Camille Saint-Saëns

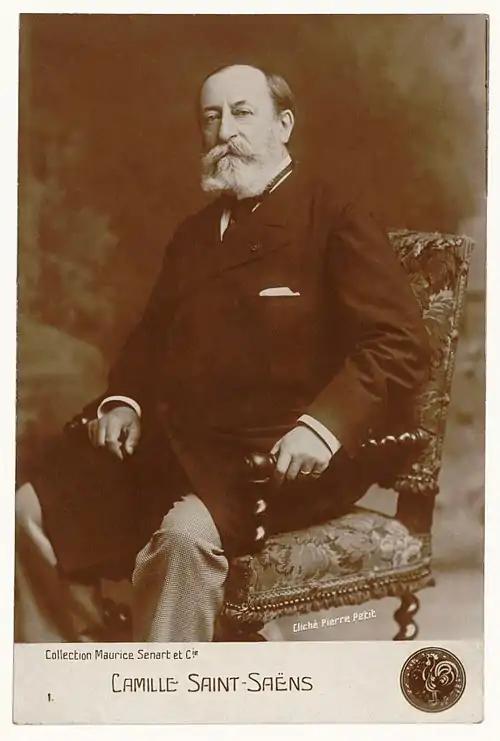
Saint-Saëns, photographed by Pierre Petit in 1900

For a French composer of the 19th century, opera was seen as the most important type of music. Saint-Saëns's younger contemporary and rival, Massenet, was beginning to gain a reputation as an operatic composer, but Saint-Saëns, with only the short and unsuccessful "La princesse jaune" staged, had made no mark in that sphere. In February 1877, he finally had a full-length opera staged. His four-act "drame lyricque", "Le timbre d'argent" ("The Silver Bell"), to Jules Barbier's and Michel Carré's libretto, reminiscent of the Faust legend, had been in rehearsal in 1870, but the outbreak of war halted the production. The work was eventually presented by the Théâtre Lyrique company of Paris; it ran for eighteen performances.